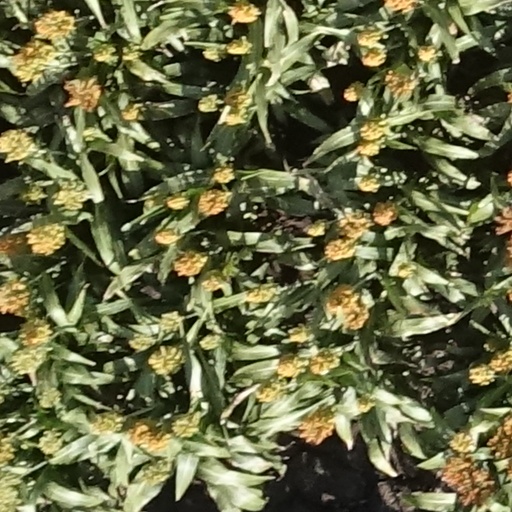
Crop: sorghum